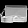
Label: Bag